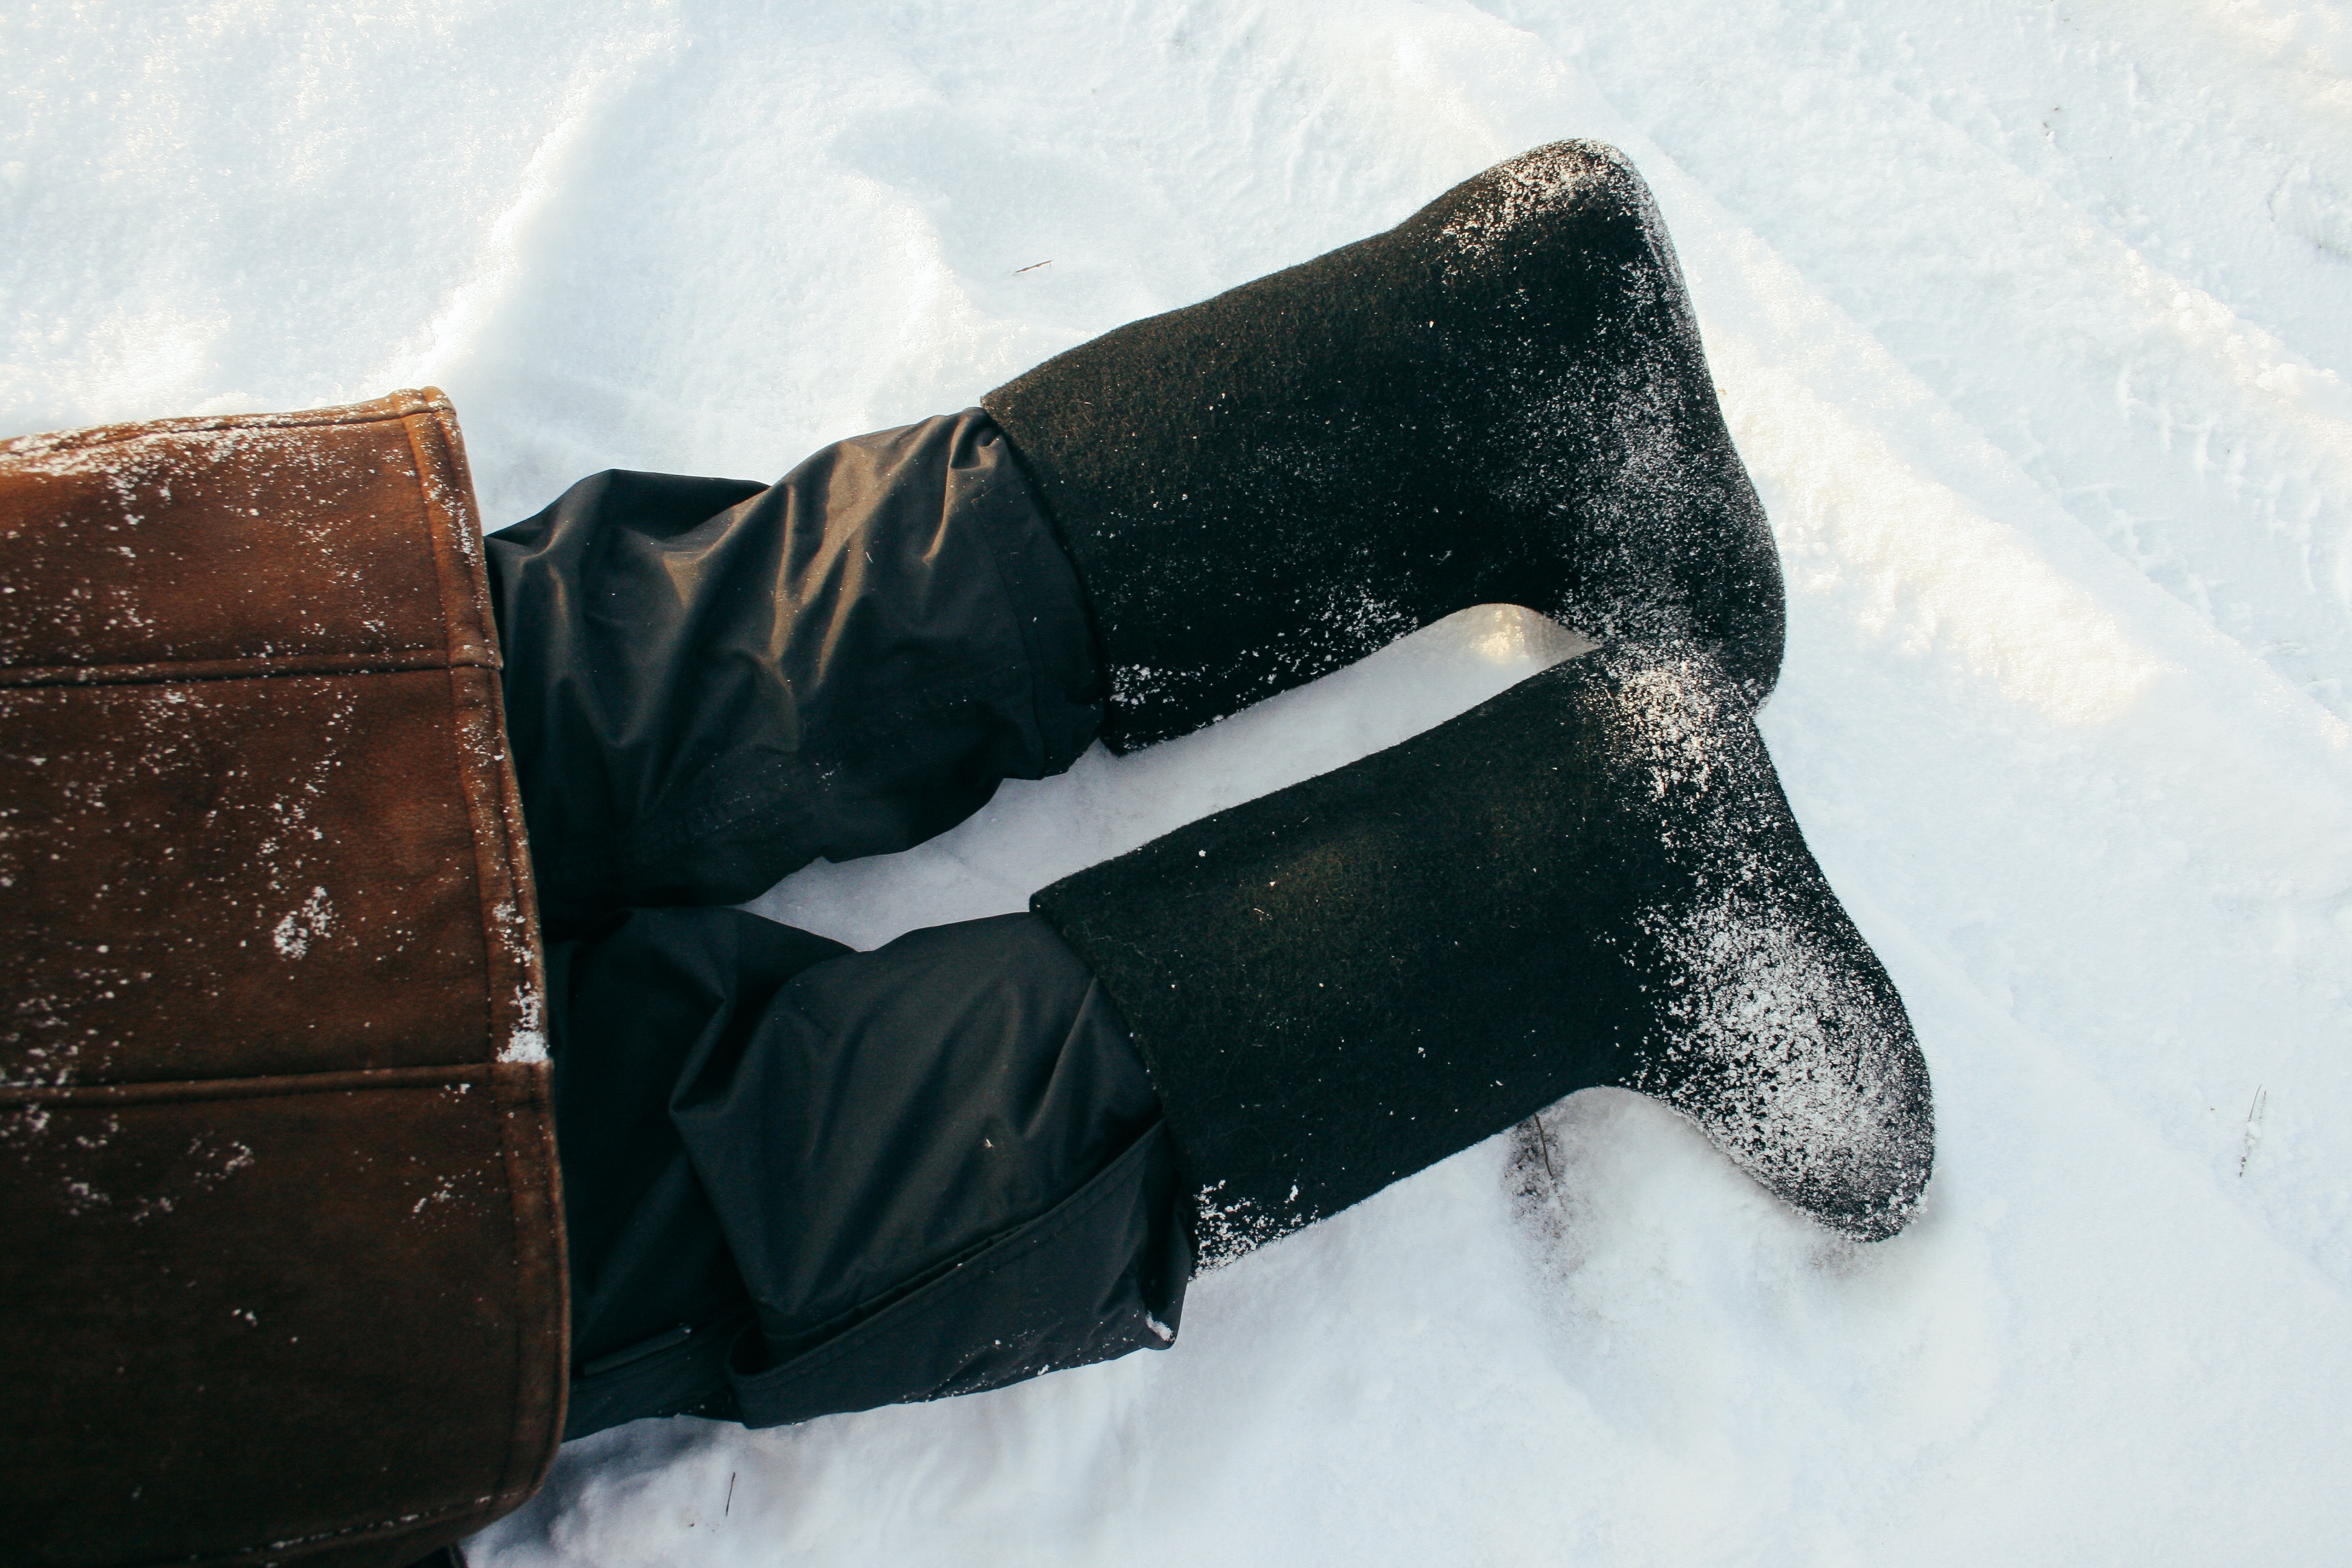
hand, snow, winter, leather, weather, season, textile, footwear, freezing